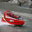
Label: ship